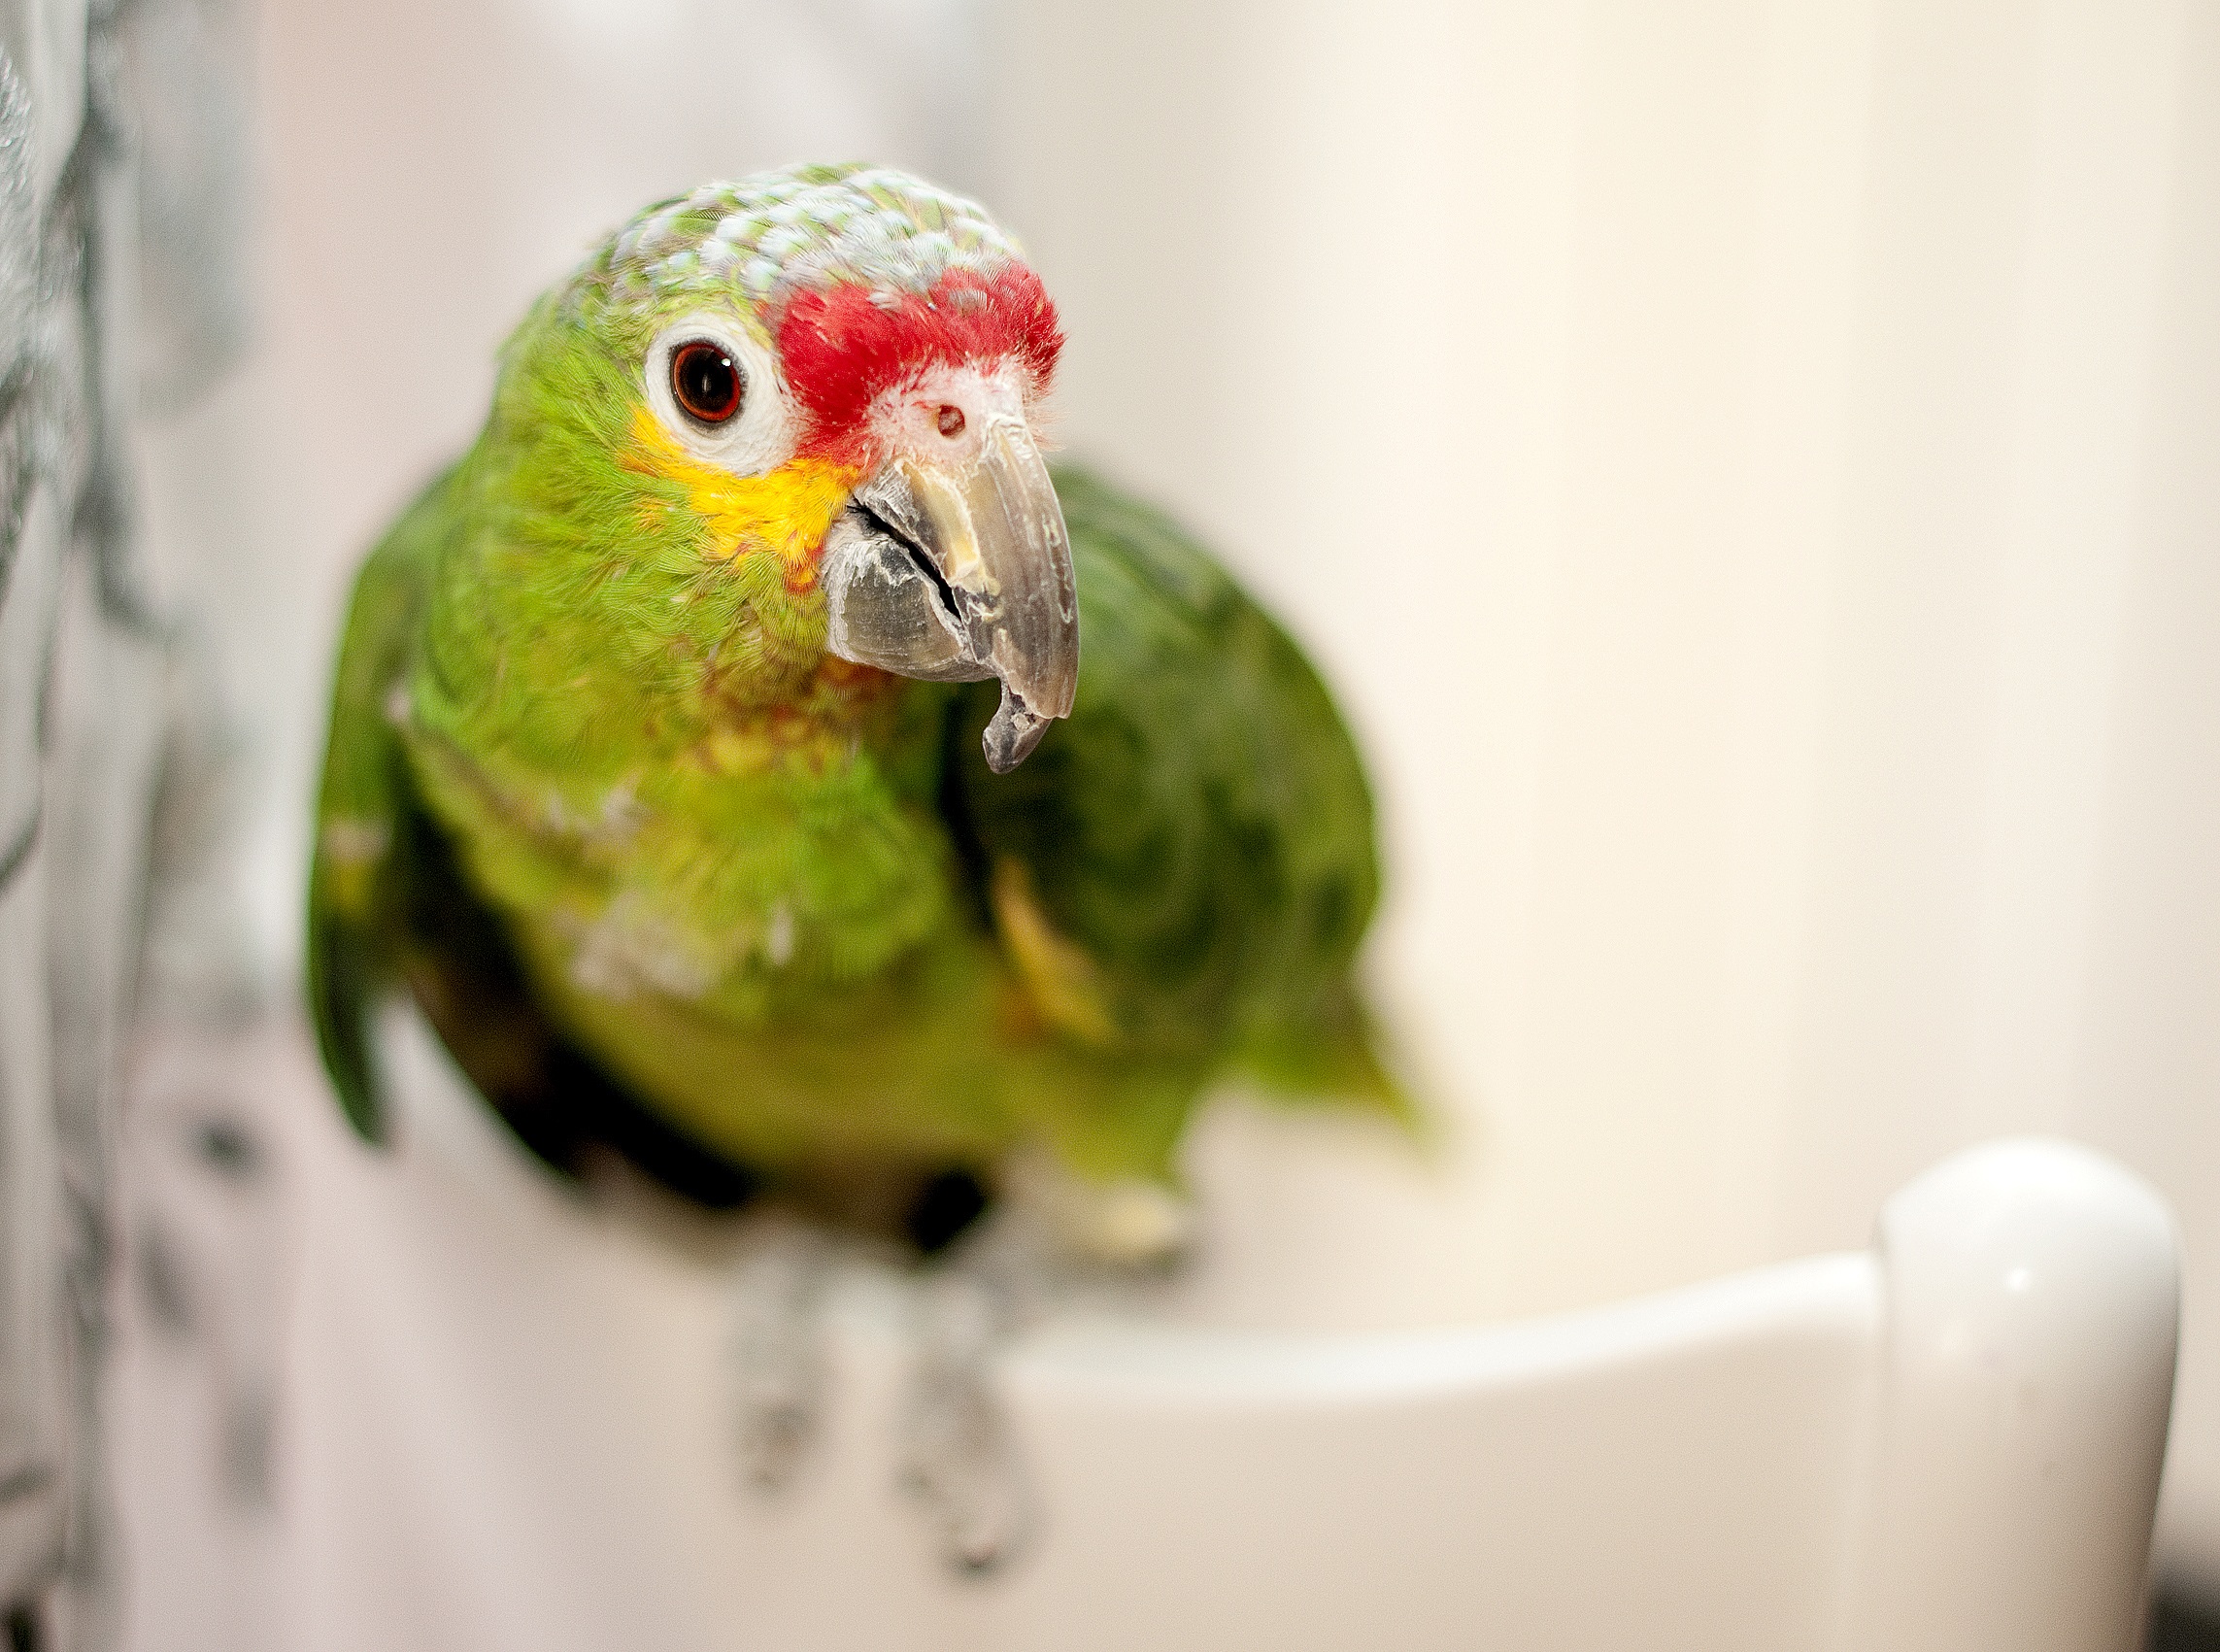
nature, bird, green, beak, colorful, lovebird, vertebrate, parrot, domestic, parakeet, common pet parakeet